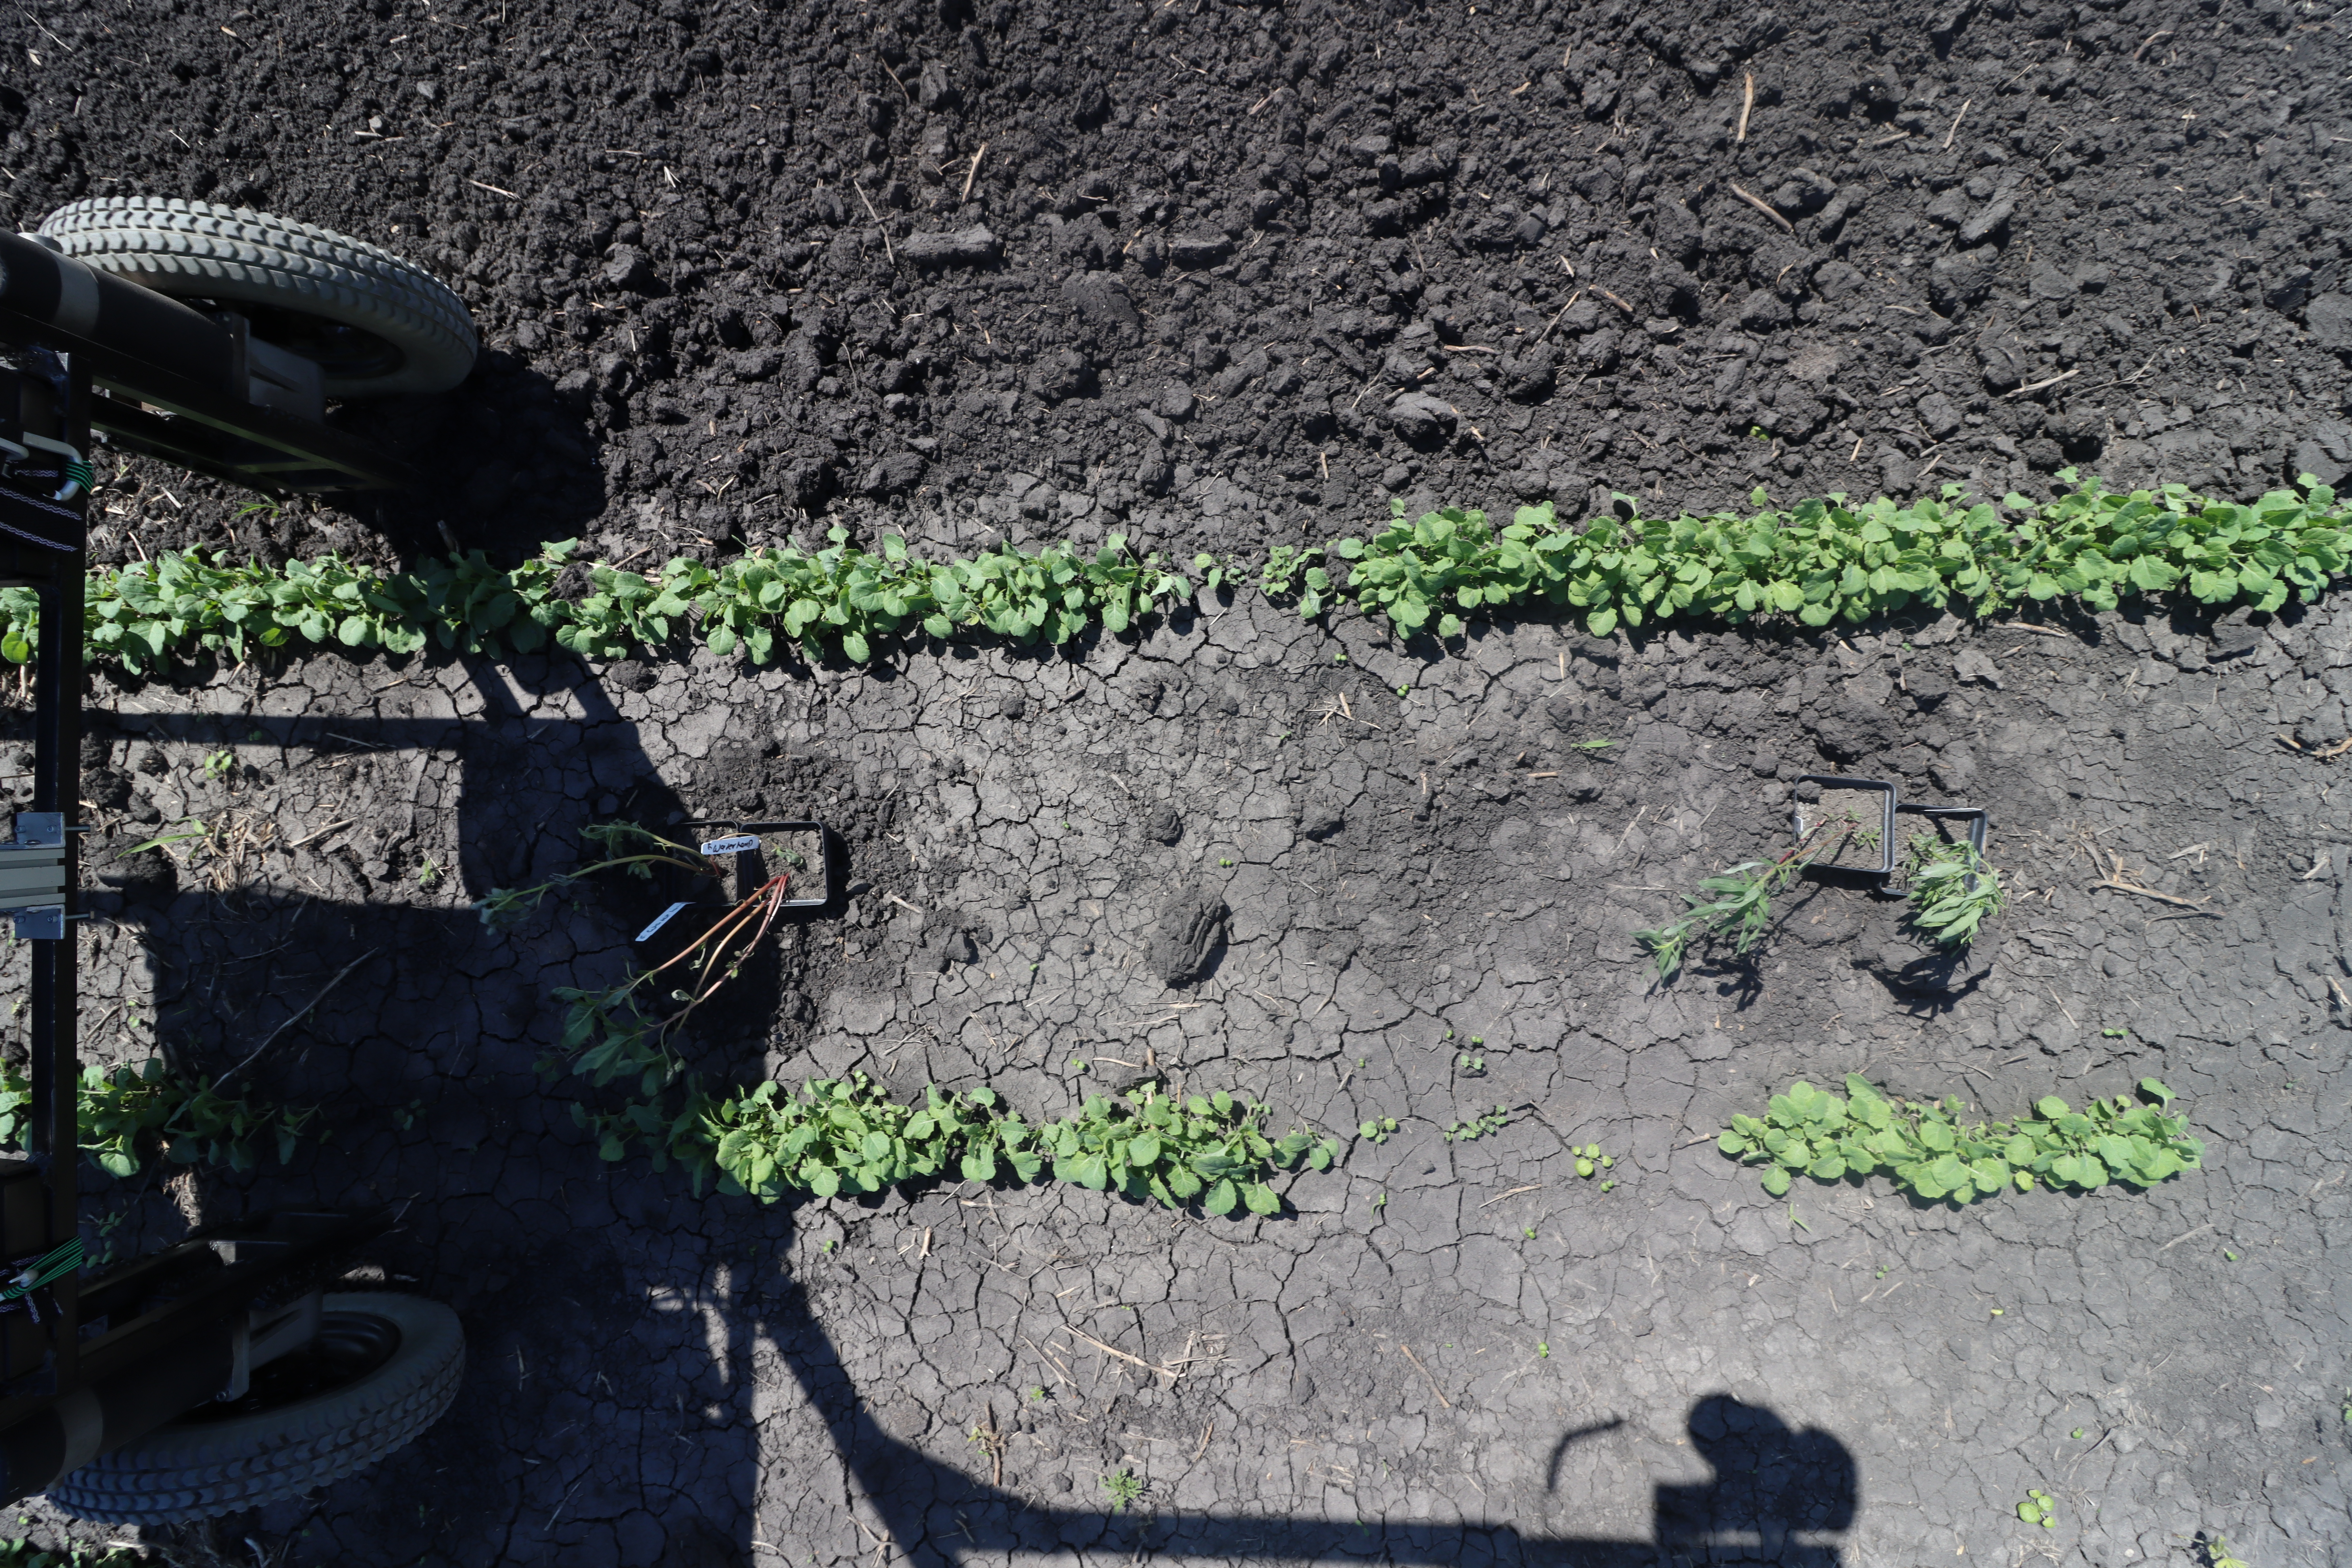
Crop: Canola
Objects: Canola, Canola, Canola, Canola, Canola, Canola, Canola, Canola, Canola, Canola, Canola, Canola, Canola, Canola, Canola, Canola, Canola, Canola, Canola, Canola, Waterhemp, Kochia, Kochia, Canola, Canola, Canola, Canola